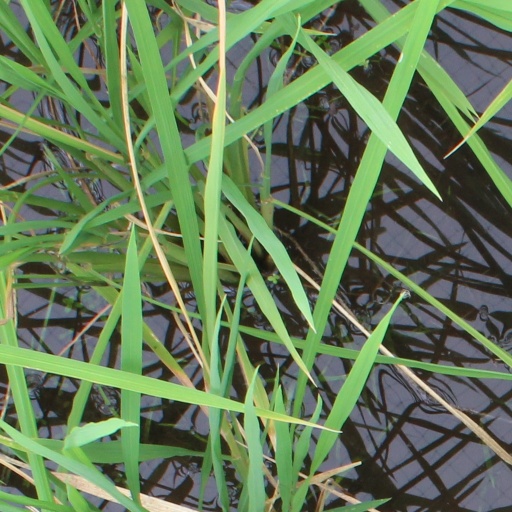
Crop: rice